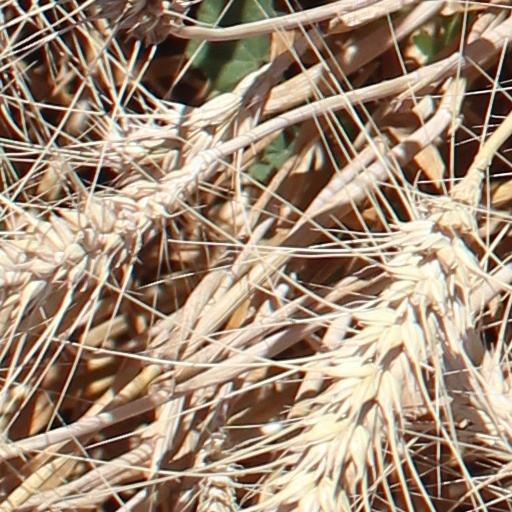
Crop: wheat